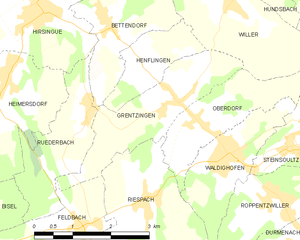
Carte des communes françaises